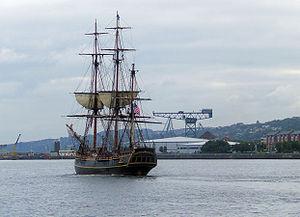
Le Bounty est une reconstruction agrandie de 23-40 % du HMS Bounty original, voilier de la Royal Navy. Construit à Lunenburg, en Nouvelle-Écosse en 1960, il a sombré au large de la côte de la Caroline du Nord pendant l'ouragan Sandy, le 29 octobre 2012.